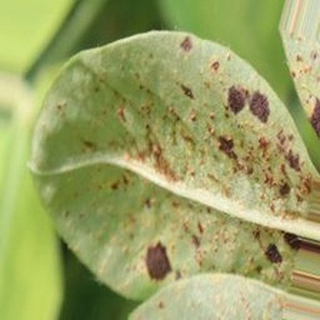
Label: groundnut_rust